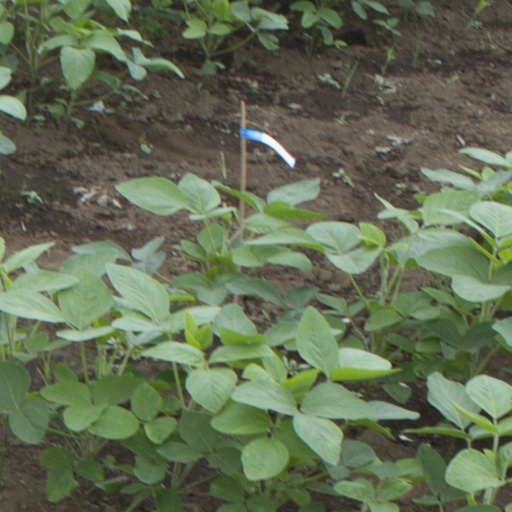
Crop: soybean